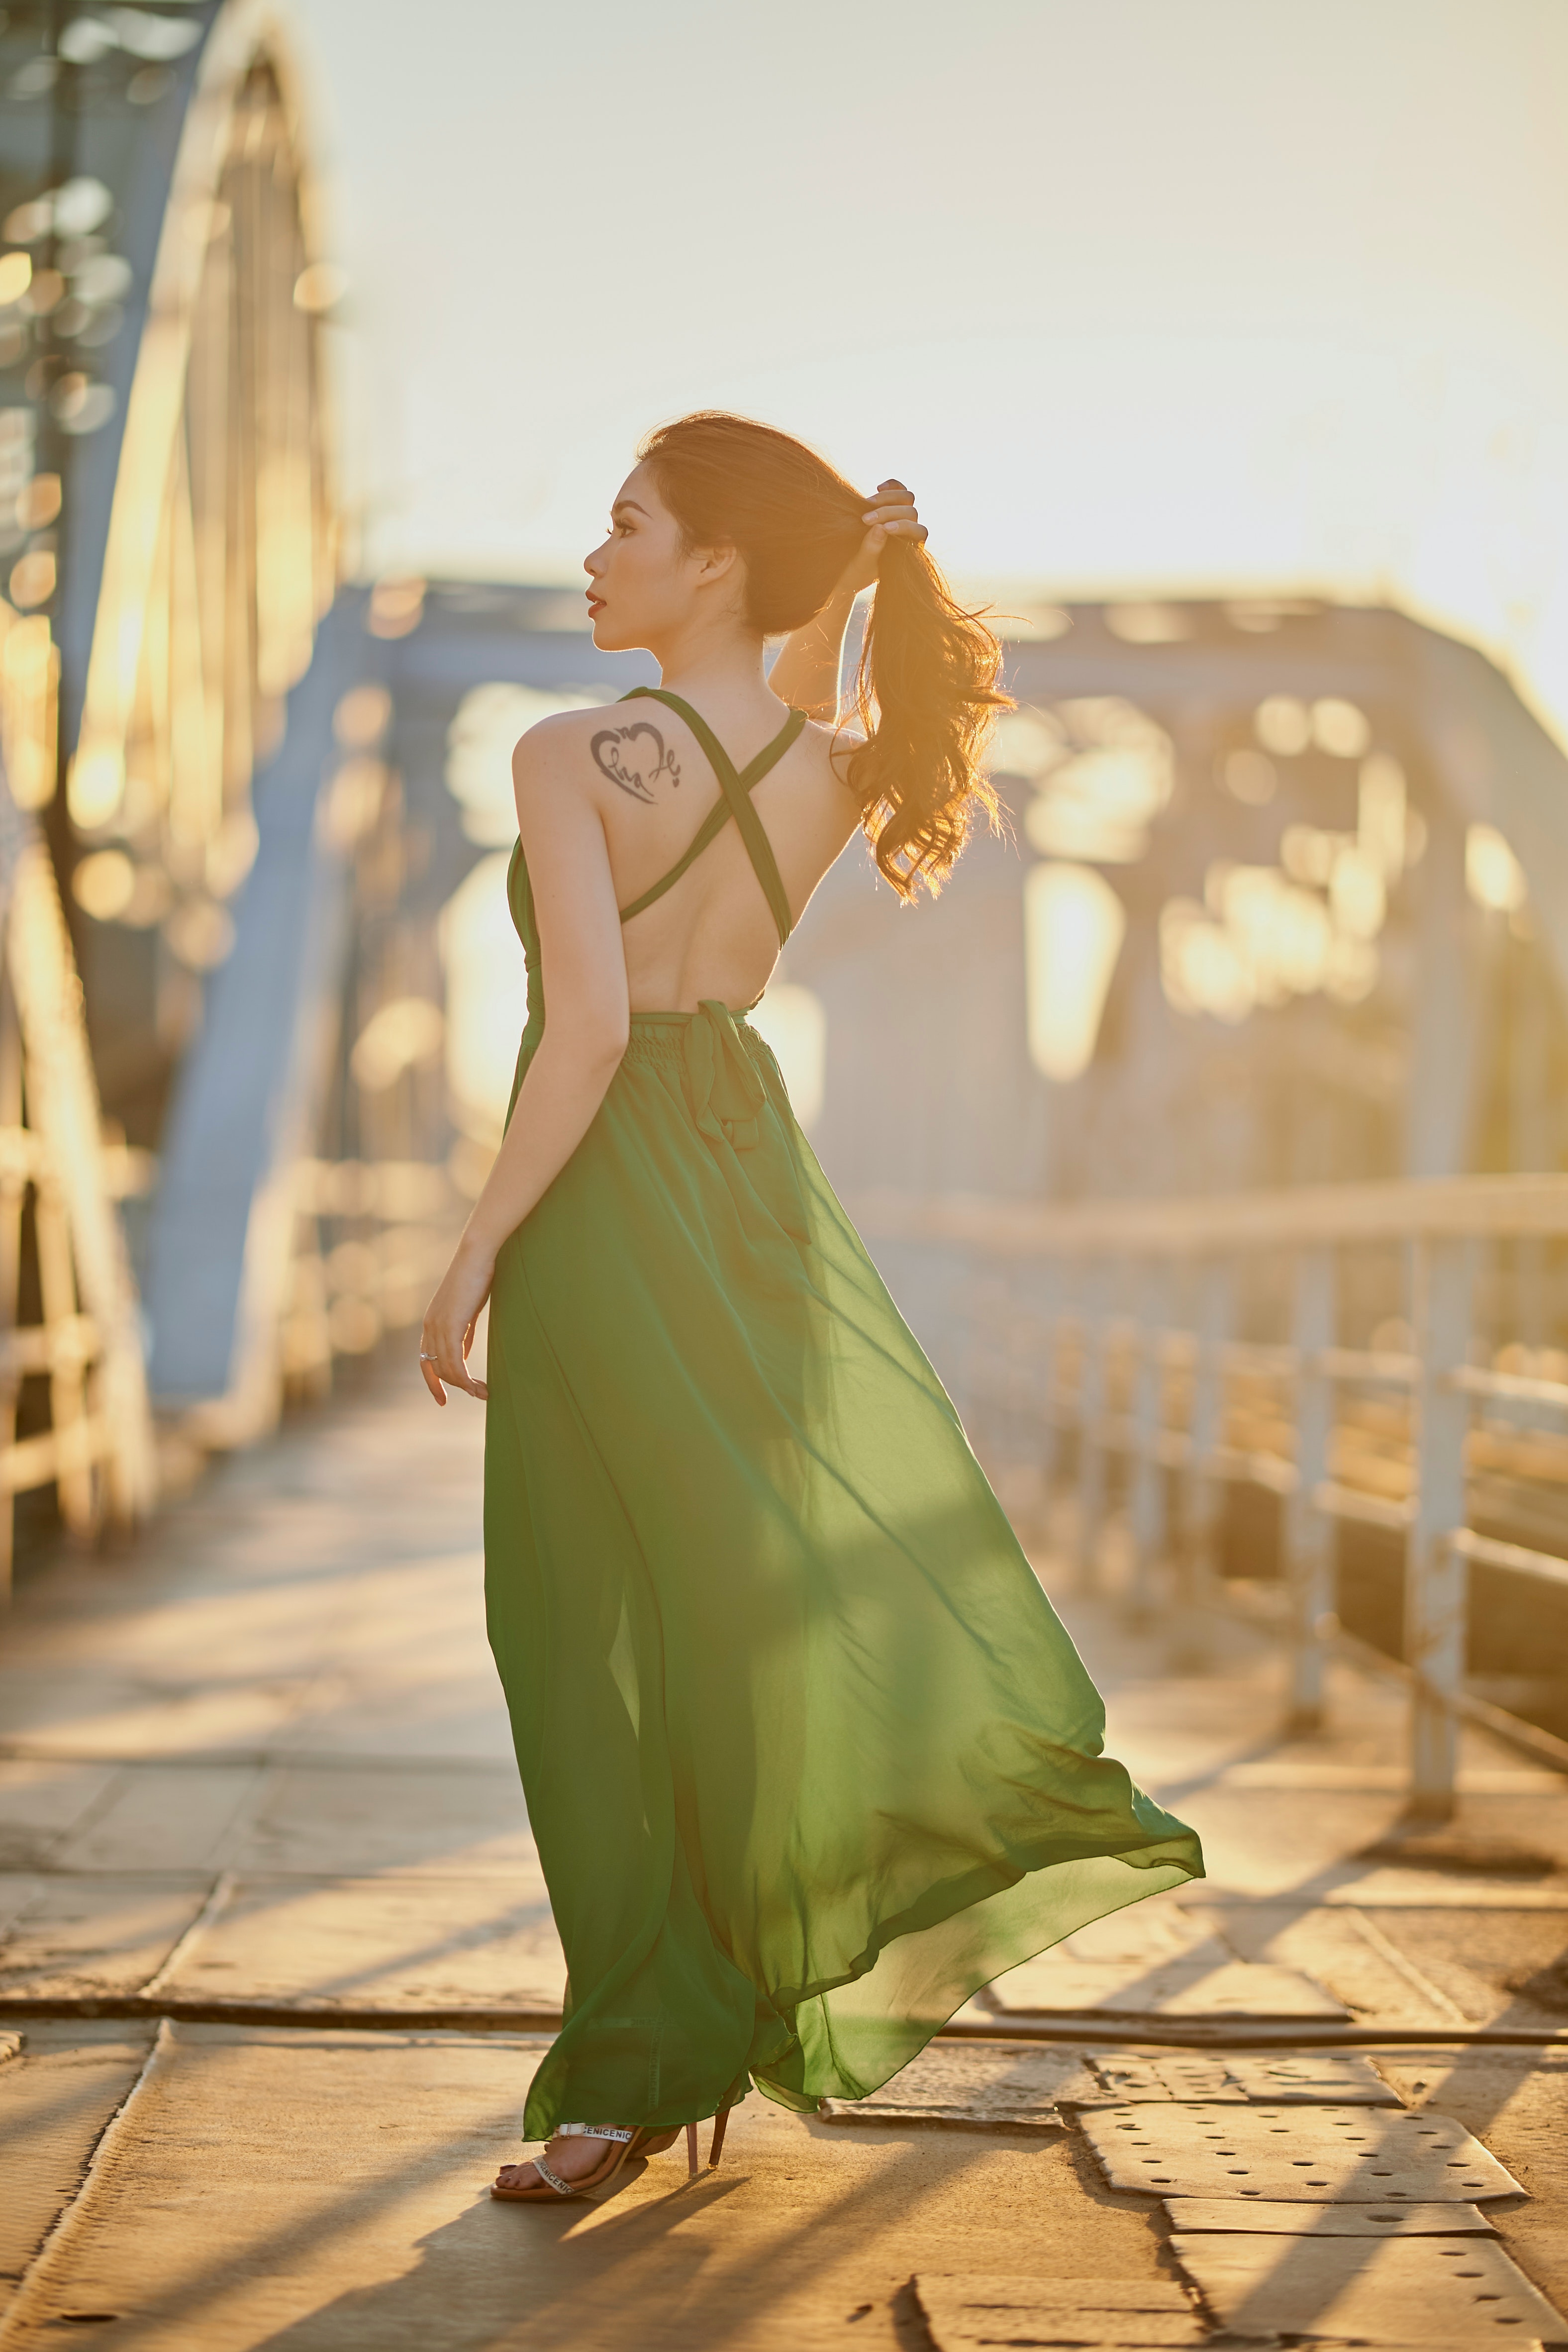
woman, flash photography, wood, People in nature, waist, sky, happy, morning, Tints and shades, flooring, fashion design, thigh, long hair, human leg, formal wear, blond, leisure, fun, grass, brown hair, landscape, cg artwork, gown, shadow, sitting, lens flare, fashion model, backlighting, vintage clothing, sandal, high heels, haute couture, evening, photo shoot